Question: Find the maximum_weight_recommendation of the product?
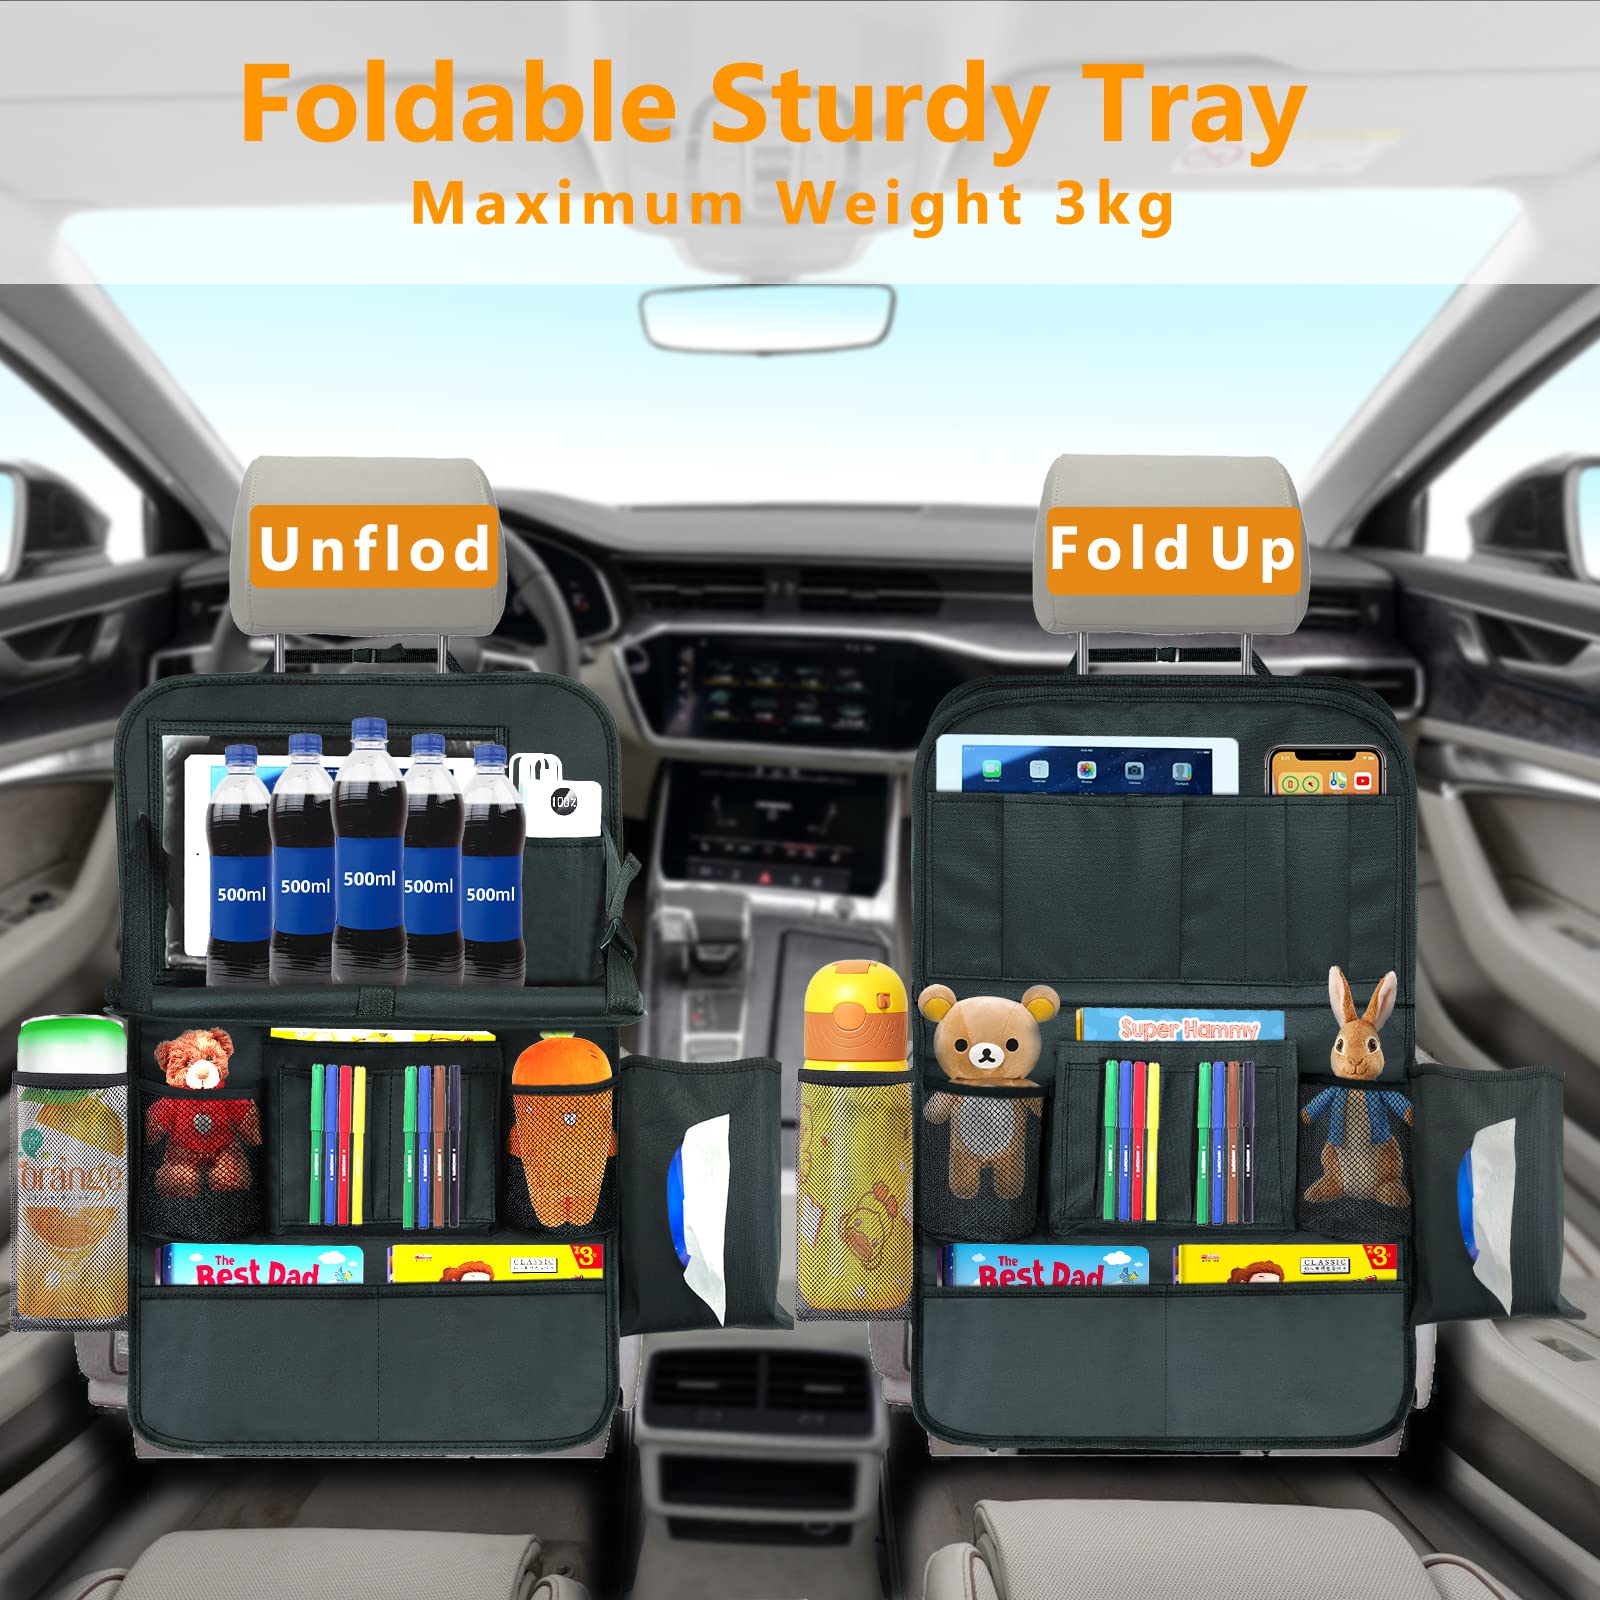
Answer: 3.0 kilogram